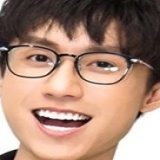
ca sĩ Lynk Lee